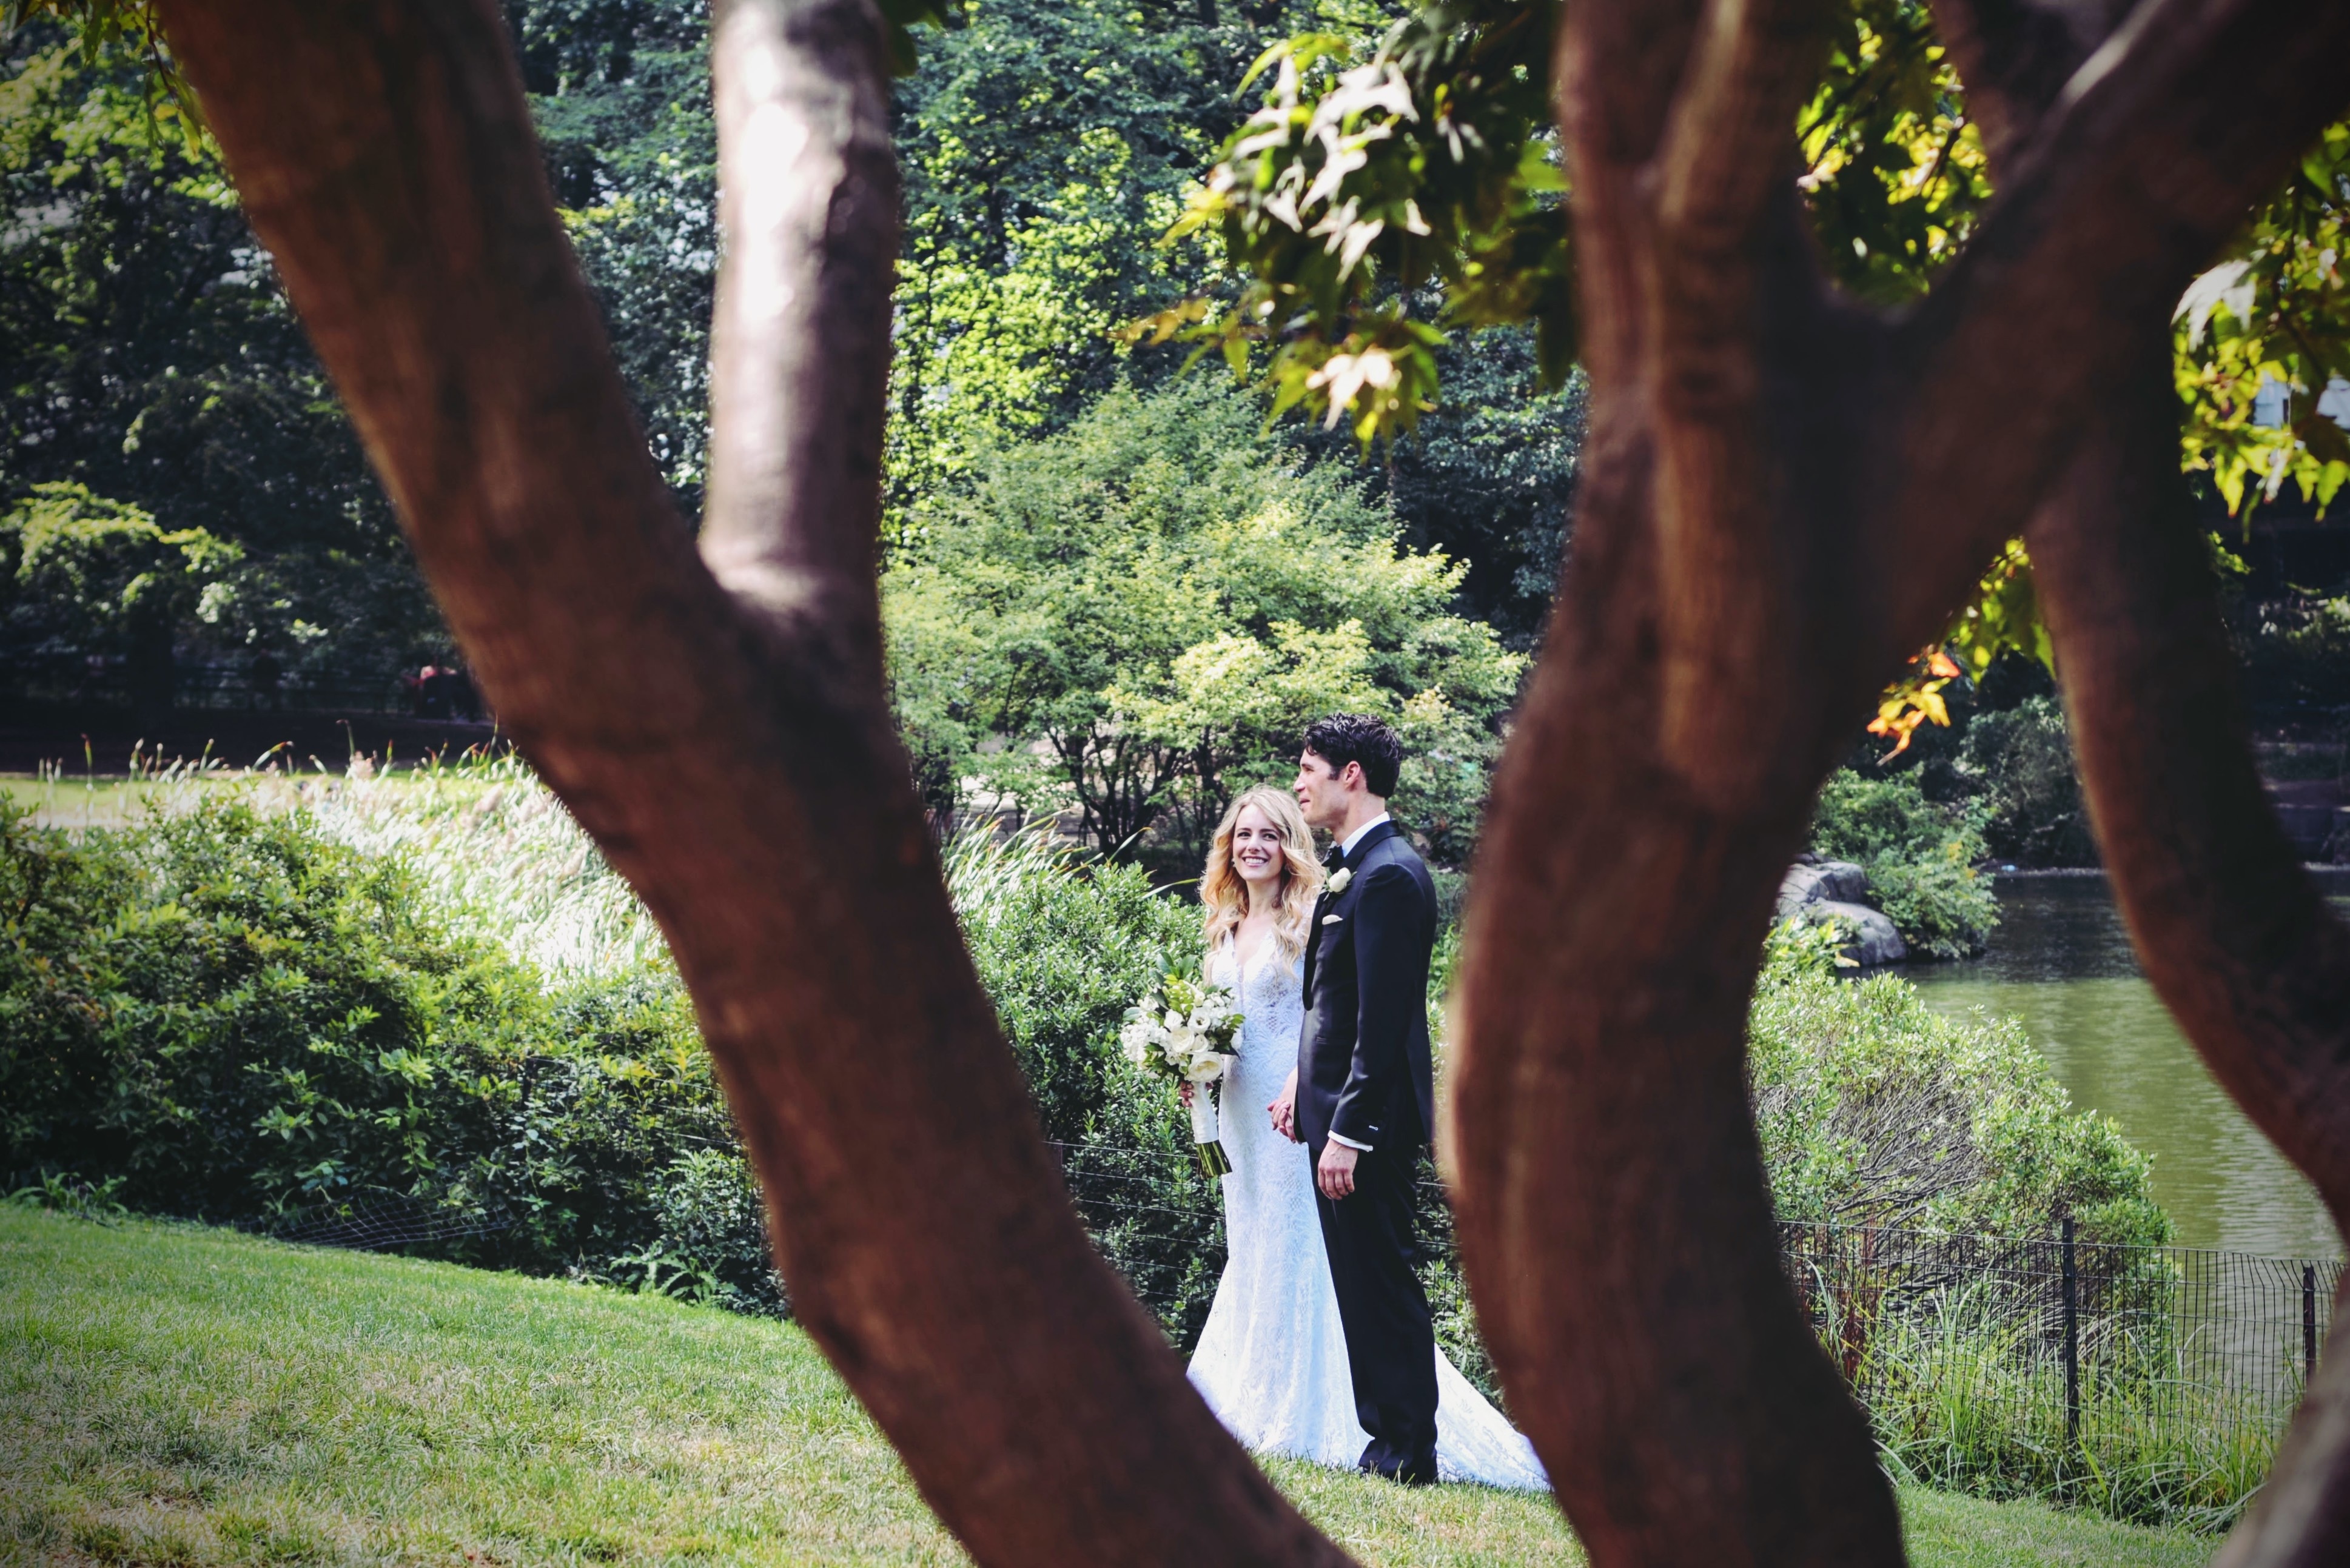
tree, nature, forest, grass, branch, plant, sunlight, leaf, flower, spring, green, jungle, couple, botany, garden, wedding, bride, flora, woody plant